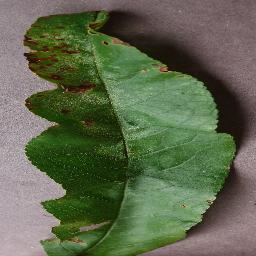
Label: Peach___Bacterial_spot